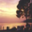
Label: sea